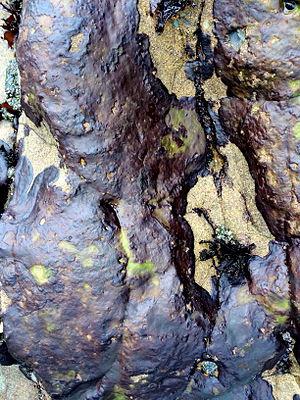
Les Ralfsiales sont un ordre d'algues brunes de la classe des Phaeophyceae.